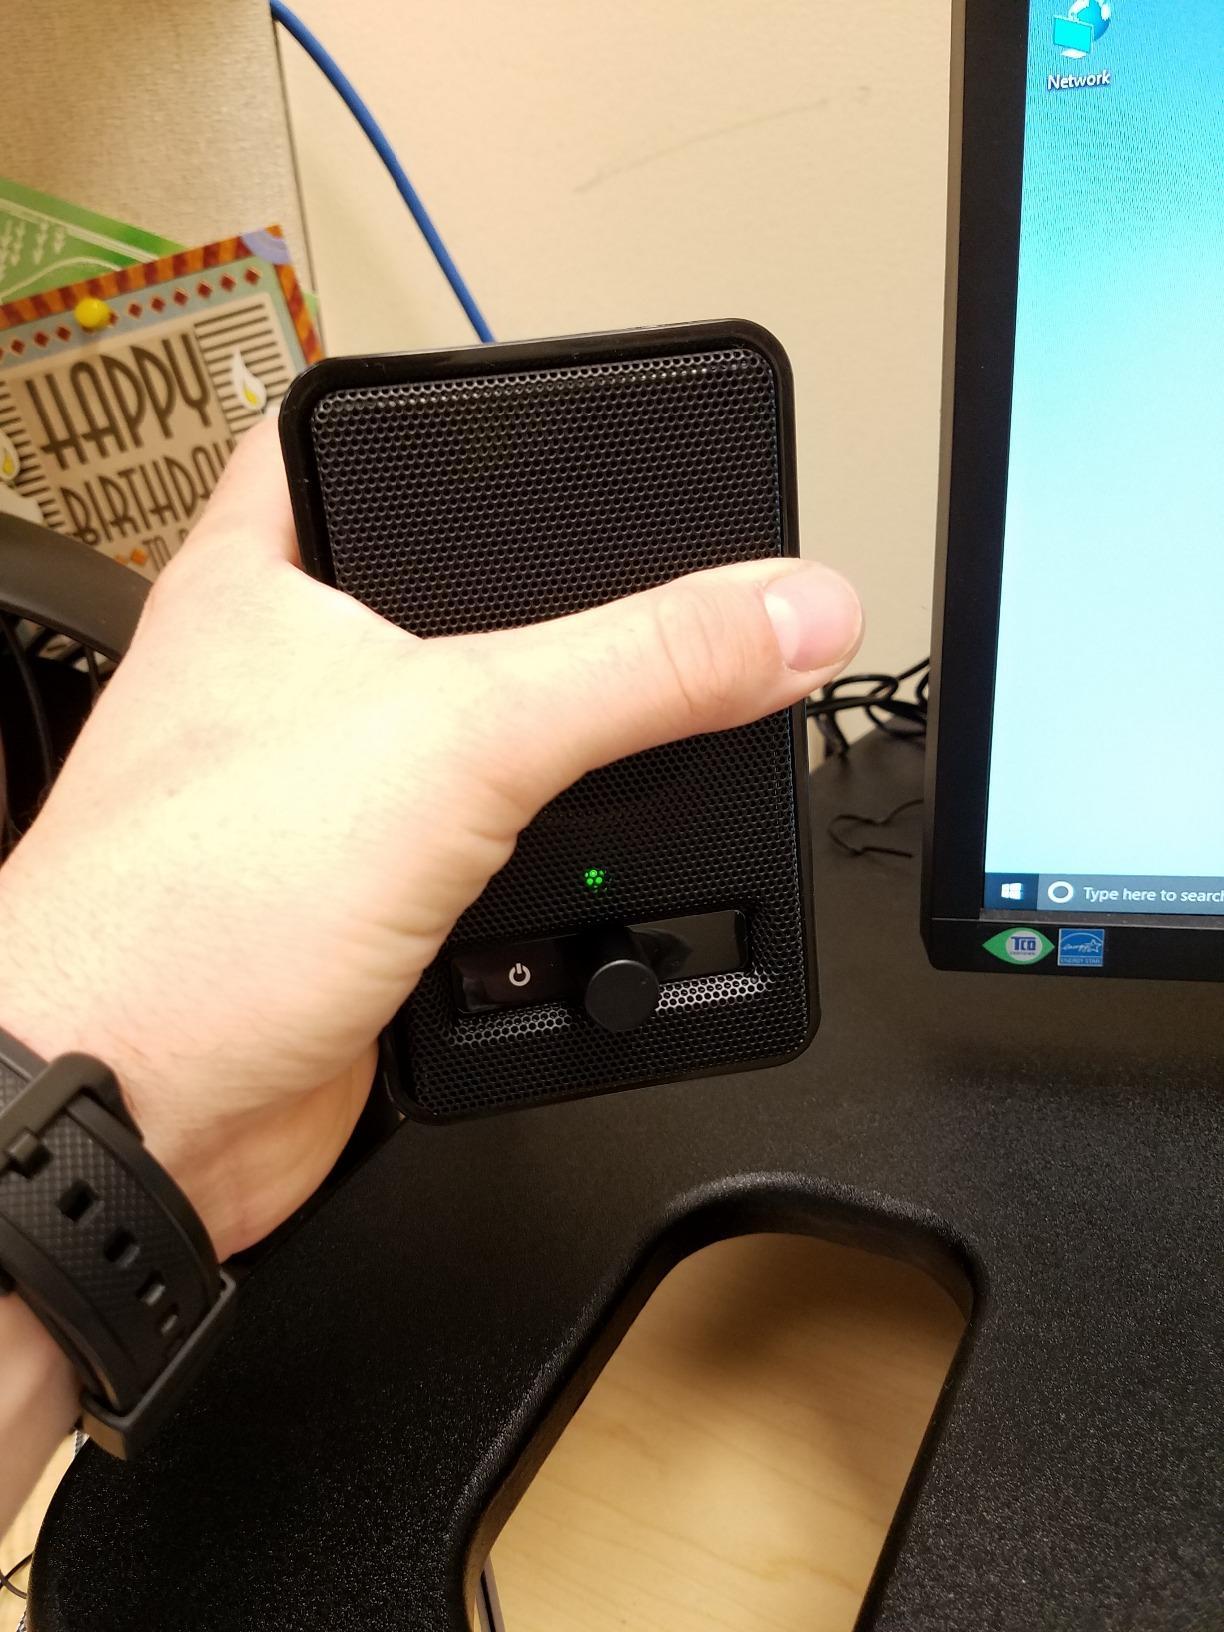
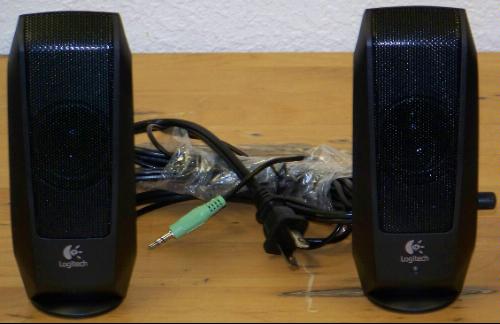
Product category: speaker
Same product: no